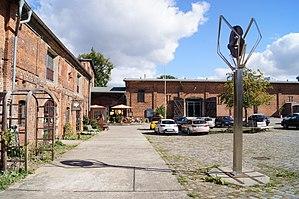
Buch [buːχ] est un quartier de Berlin, faisant partie de l'arrondissement de Pankow.